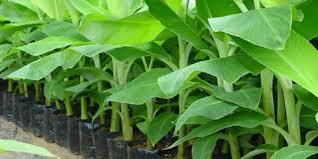
Haya ni miche ya migomba iliyopandwa kwenye mifuko ya [cs]plastiki [cs]tayari kwa kuhamishwa shambani. Hii ni hatua ya awali katika kilimo cha ndizi kwa kutumia miche bora.